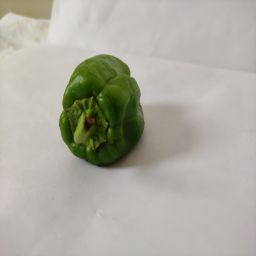
Crop: Bell Pepper
Quality: Old